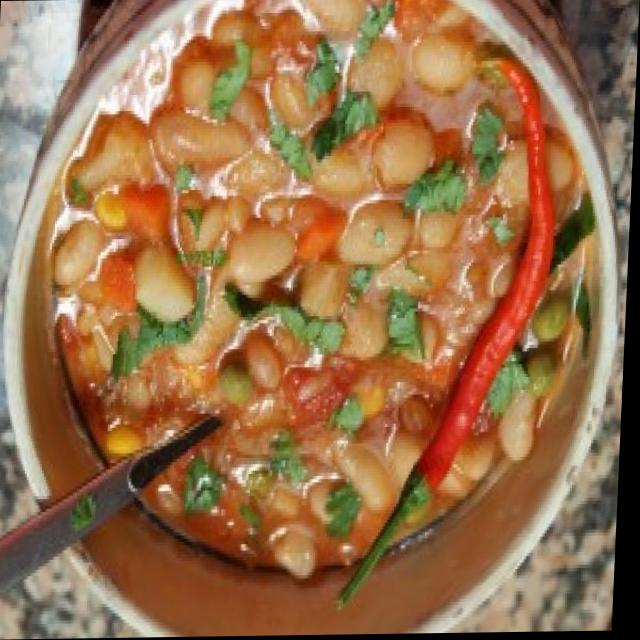
Dish: rajma_curry